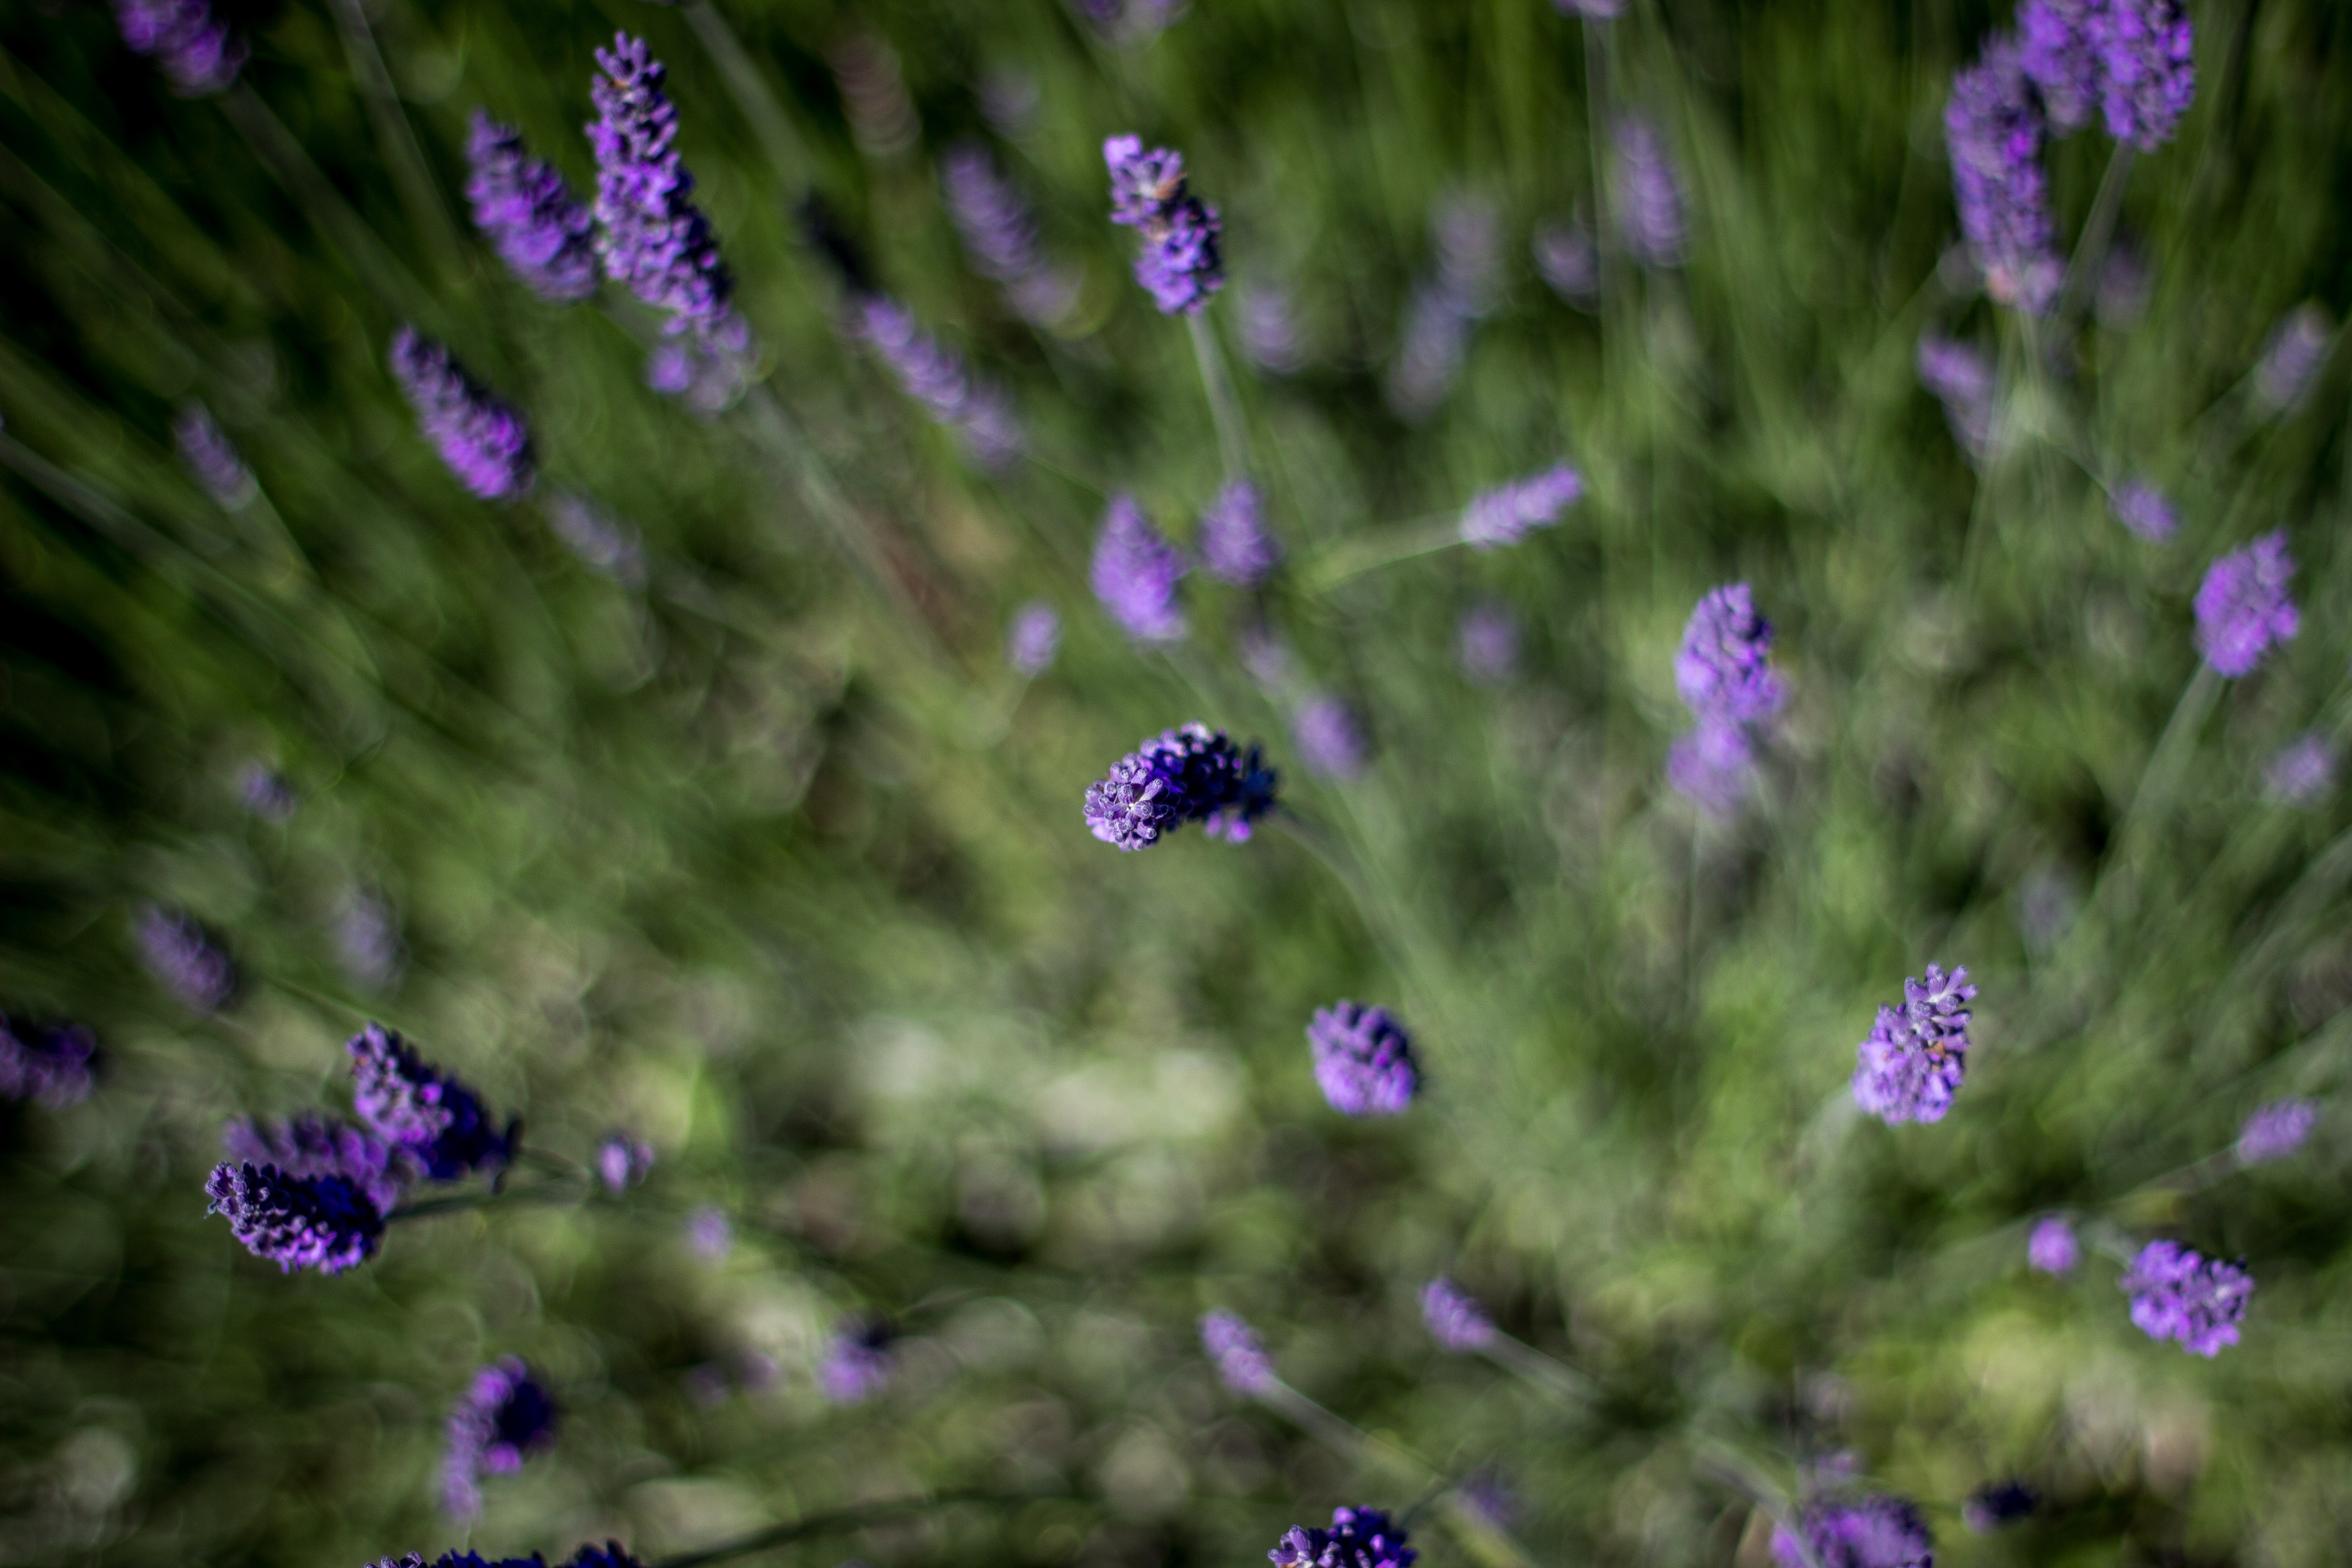
nature, plant, meadow, flower, floral, herb, botany, flora, lavender, botanical, wildflower, macro photography, flowering plant, land plant, english lavender, french lavender